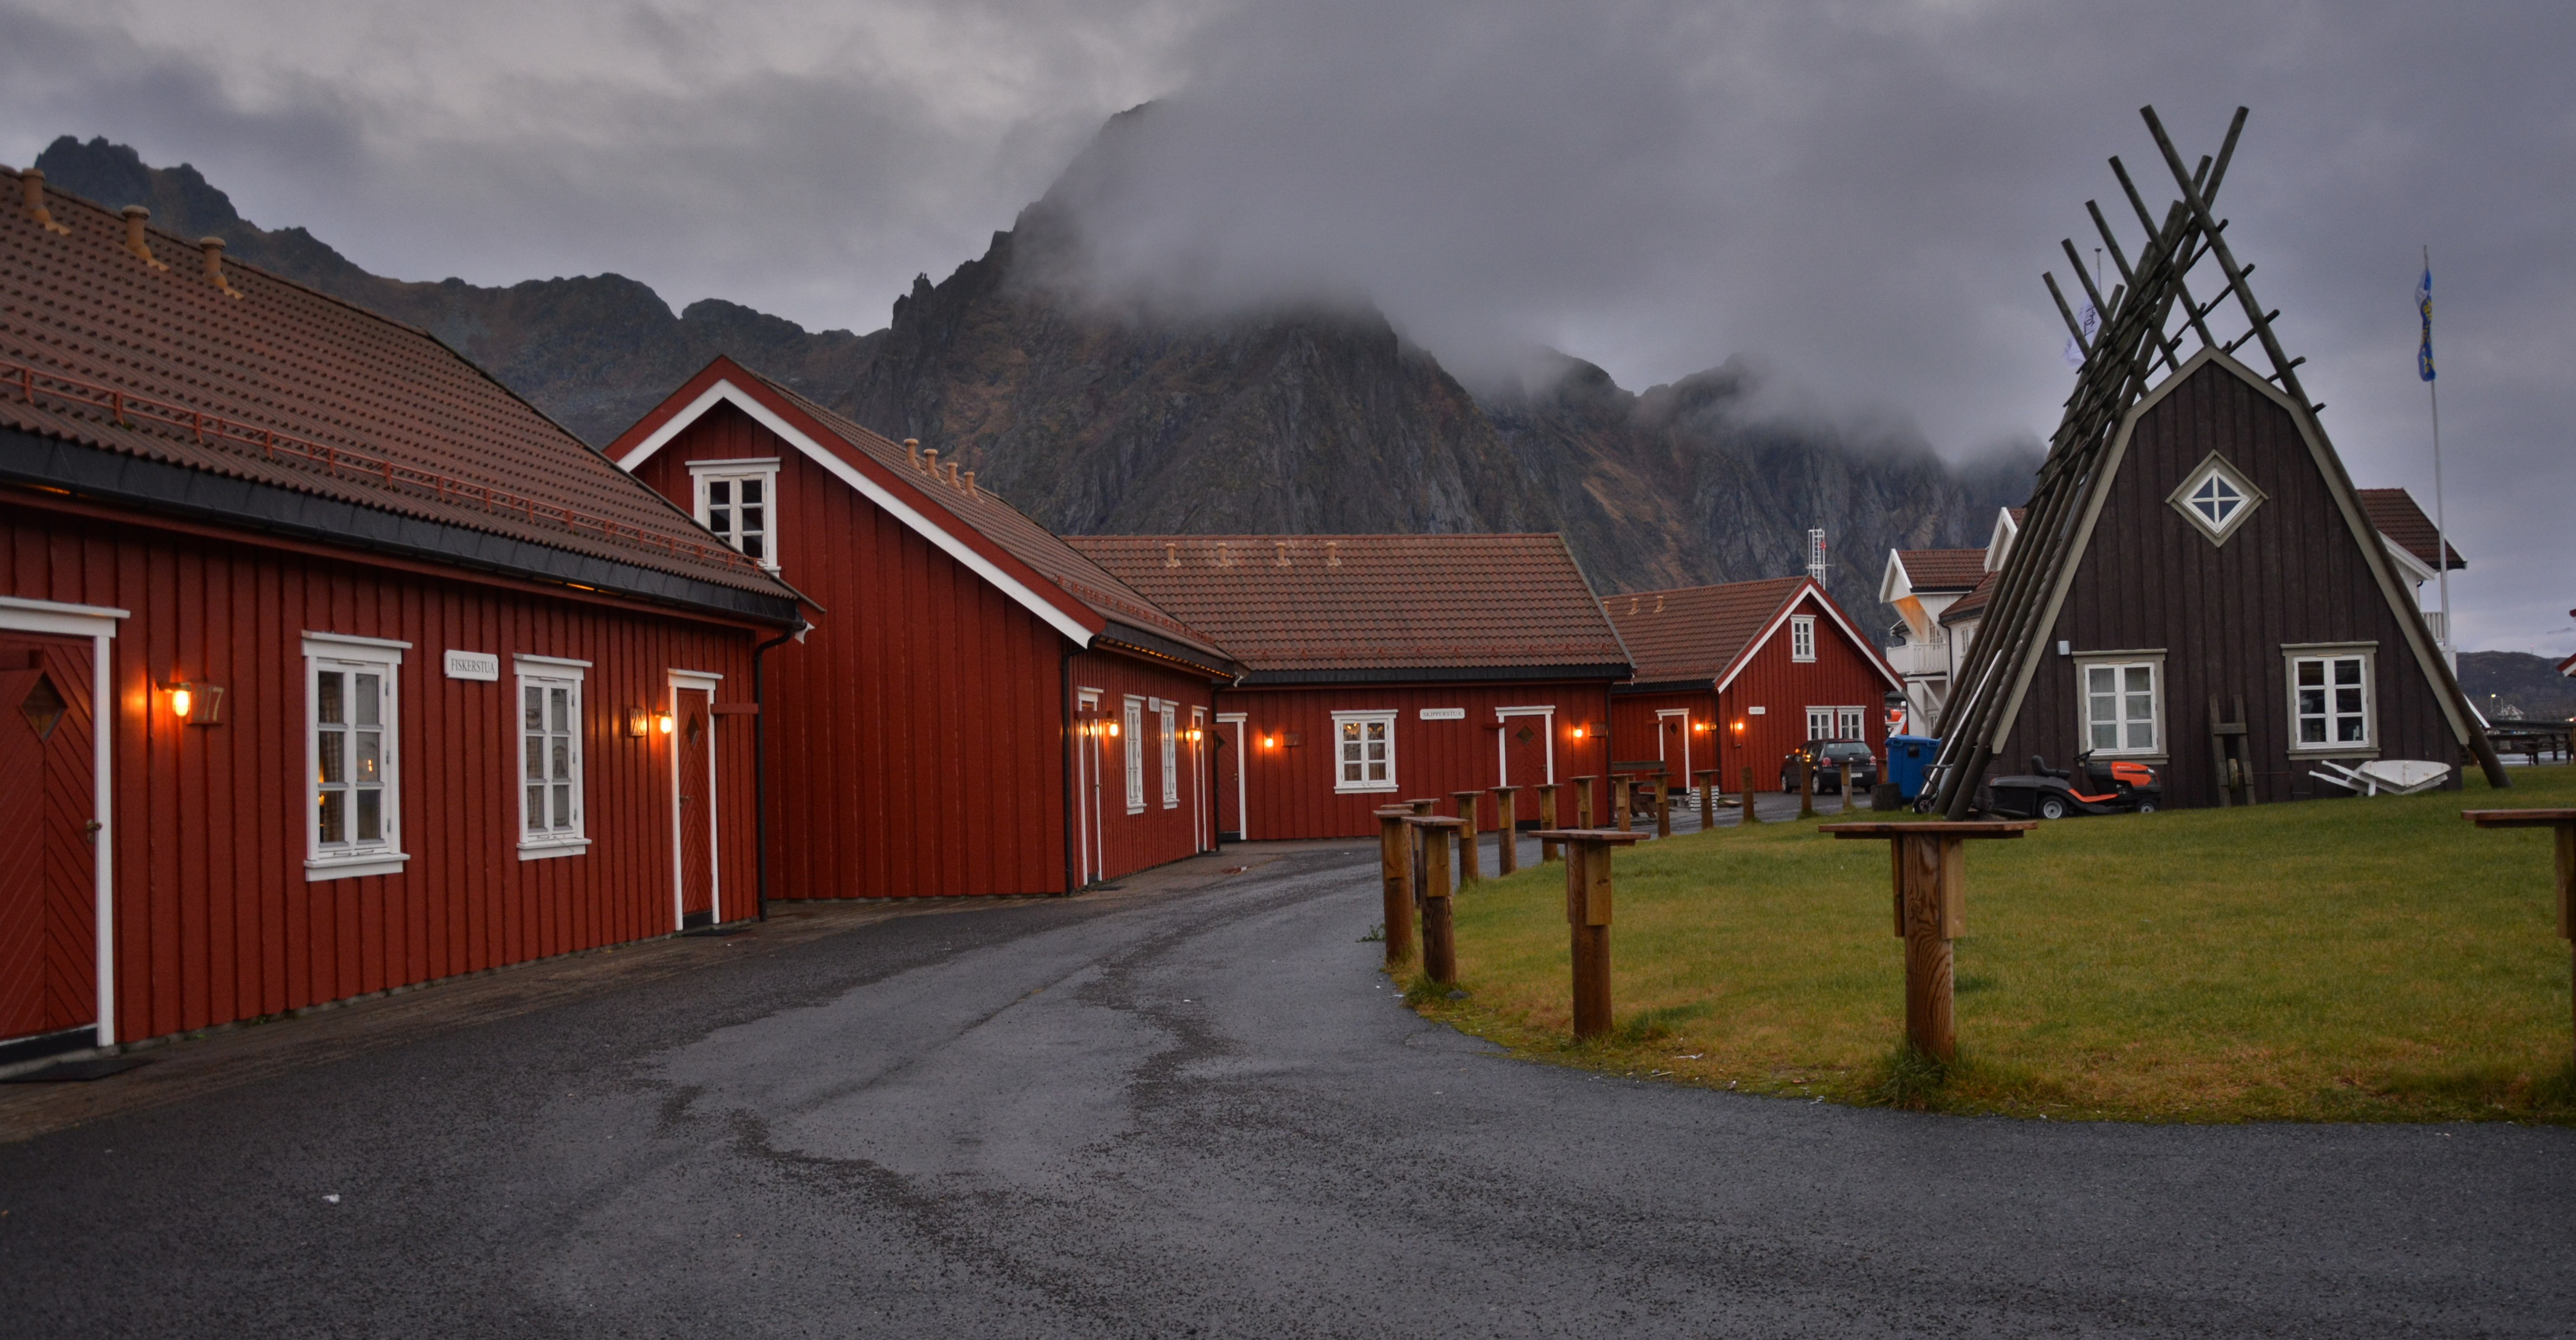
landscape, nature, mountain, architecture, sky, house, cloudy, town, view, building, home, mountain range, foggy, travel, village, dusk, suburb, evening, twilight, cottage, autumn, holiday, calm, polar, outdoors, north, clouds, wooden, estate, islands, traditional, norway, scandinavia, screenshot, rural area, nordland, lofoten, wooden houses, svolv r, residential area, fisherman's village, red houses, svolvaer, cloudy dusk